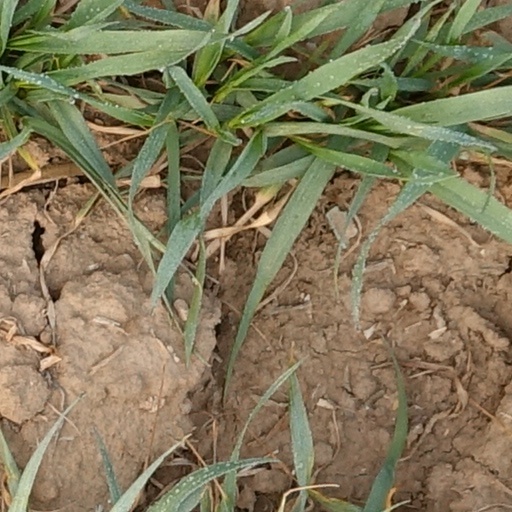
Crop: wheat